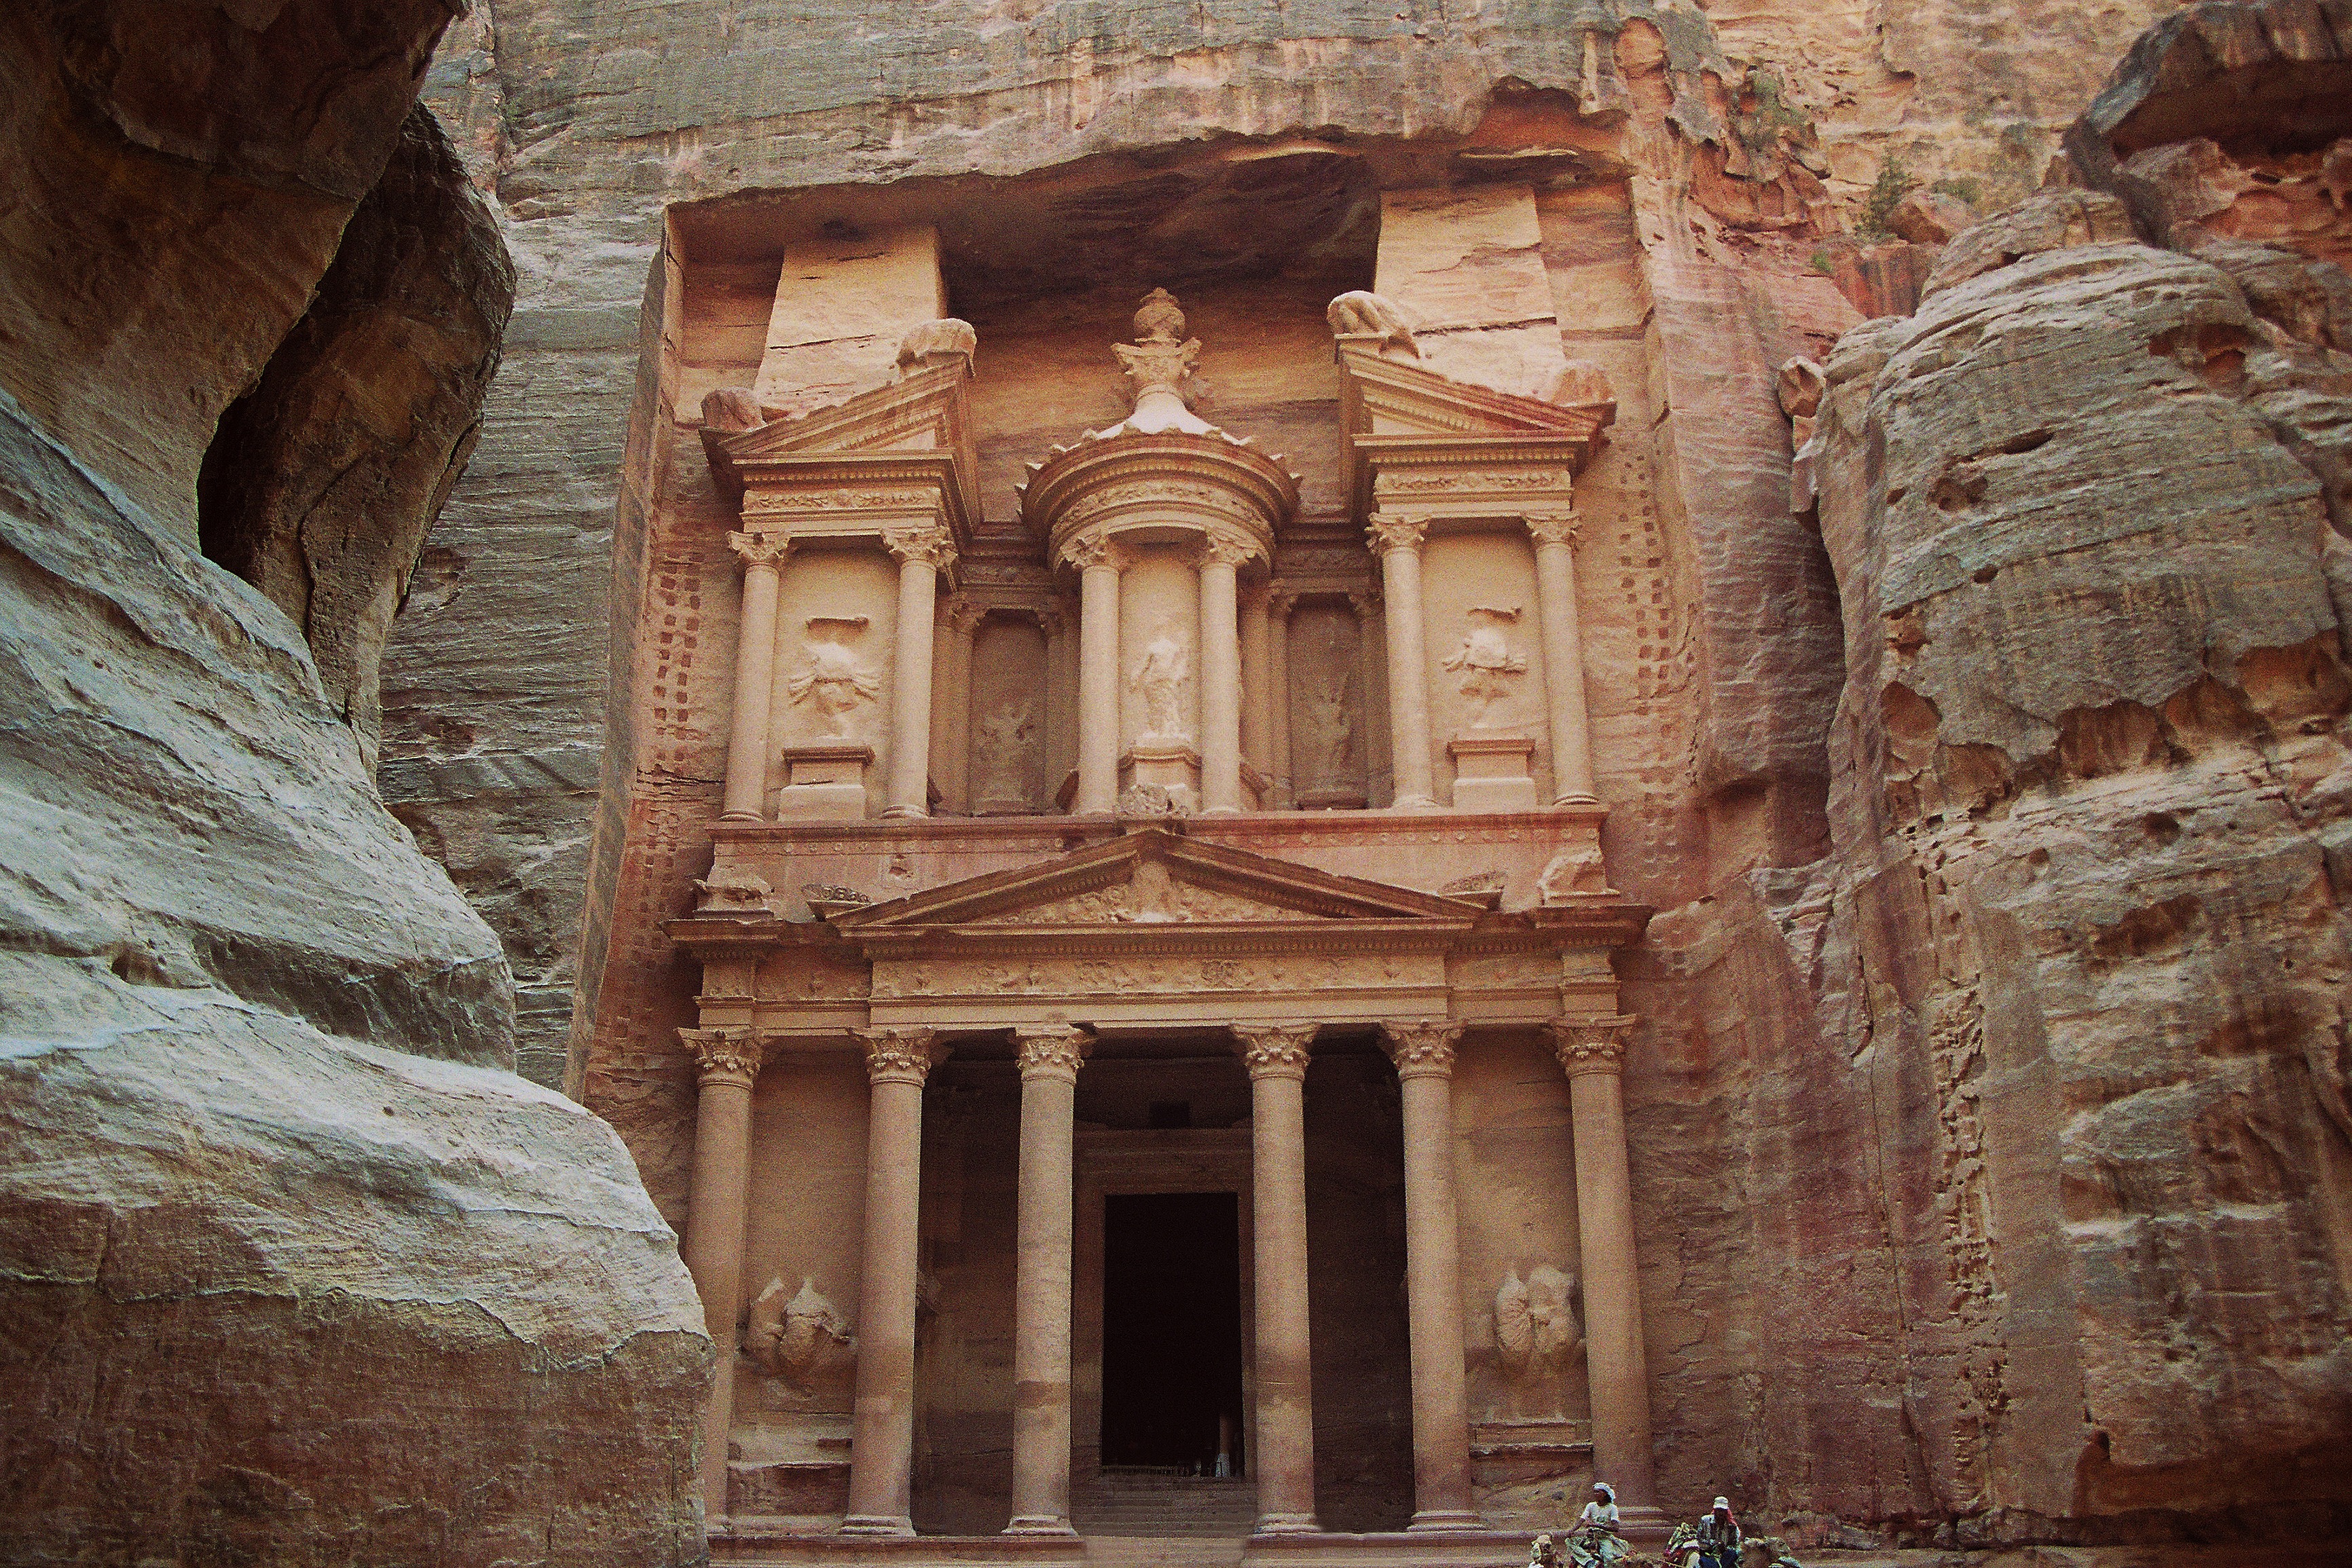
rock, architecture, desert, adventure, building, travel, arch, column, holiday, gorge, canyon, place of worship, jordan, world heritage, temple, ruins, monastery, scan, history, unesco, carving, petra, sand stone, treasury, middle east, historic site, ancient history, indiana jones, ancient roman architecture, nabataeans, the colorful, the red, siq, khazne firaun al